Postage stamp design

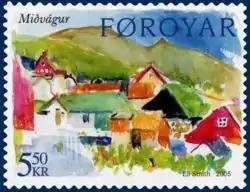
This 2005 stamp of the Faroe Islands is a typical example of modern stamp design: minimal text, intense color, artistic rendering of a country-specific subject.

Postage stamp design is the activity of graphic design as applied to postage stamps. Many thousands of designs have been created since a profile bust of Queen Victoria was adopted for the Penny Black in 1840; some designs have been considered very successful, others